Shirley Meier

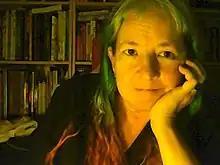
Shirley Meier Head shot

The tales of Minis Aan, exiled heir to the Crystal Throne of Arko, escaping from a corrupt and decadent empire to establish a new civilization of democracy and hope.